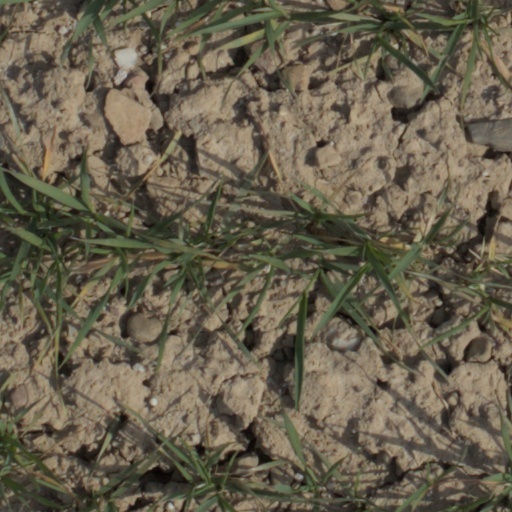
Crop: wheat